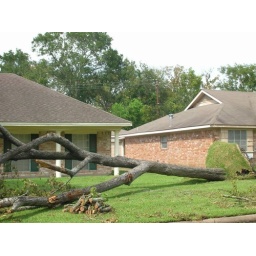
Down the street, this tree was uprooted. This was the tree that had blocked the street earlier, before being cleared by the bulldozer.